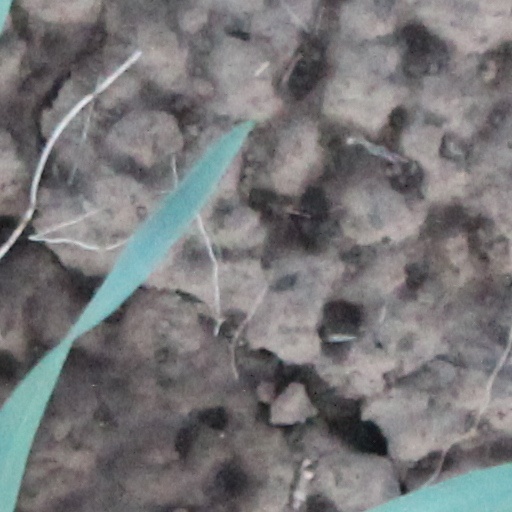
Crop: wheat